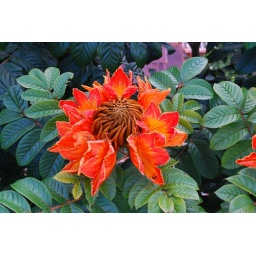
A strange flower that seemed to catch water in its petals and drown insects with it.